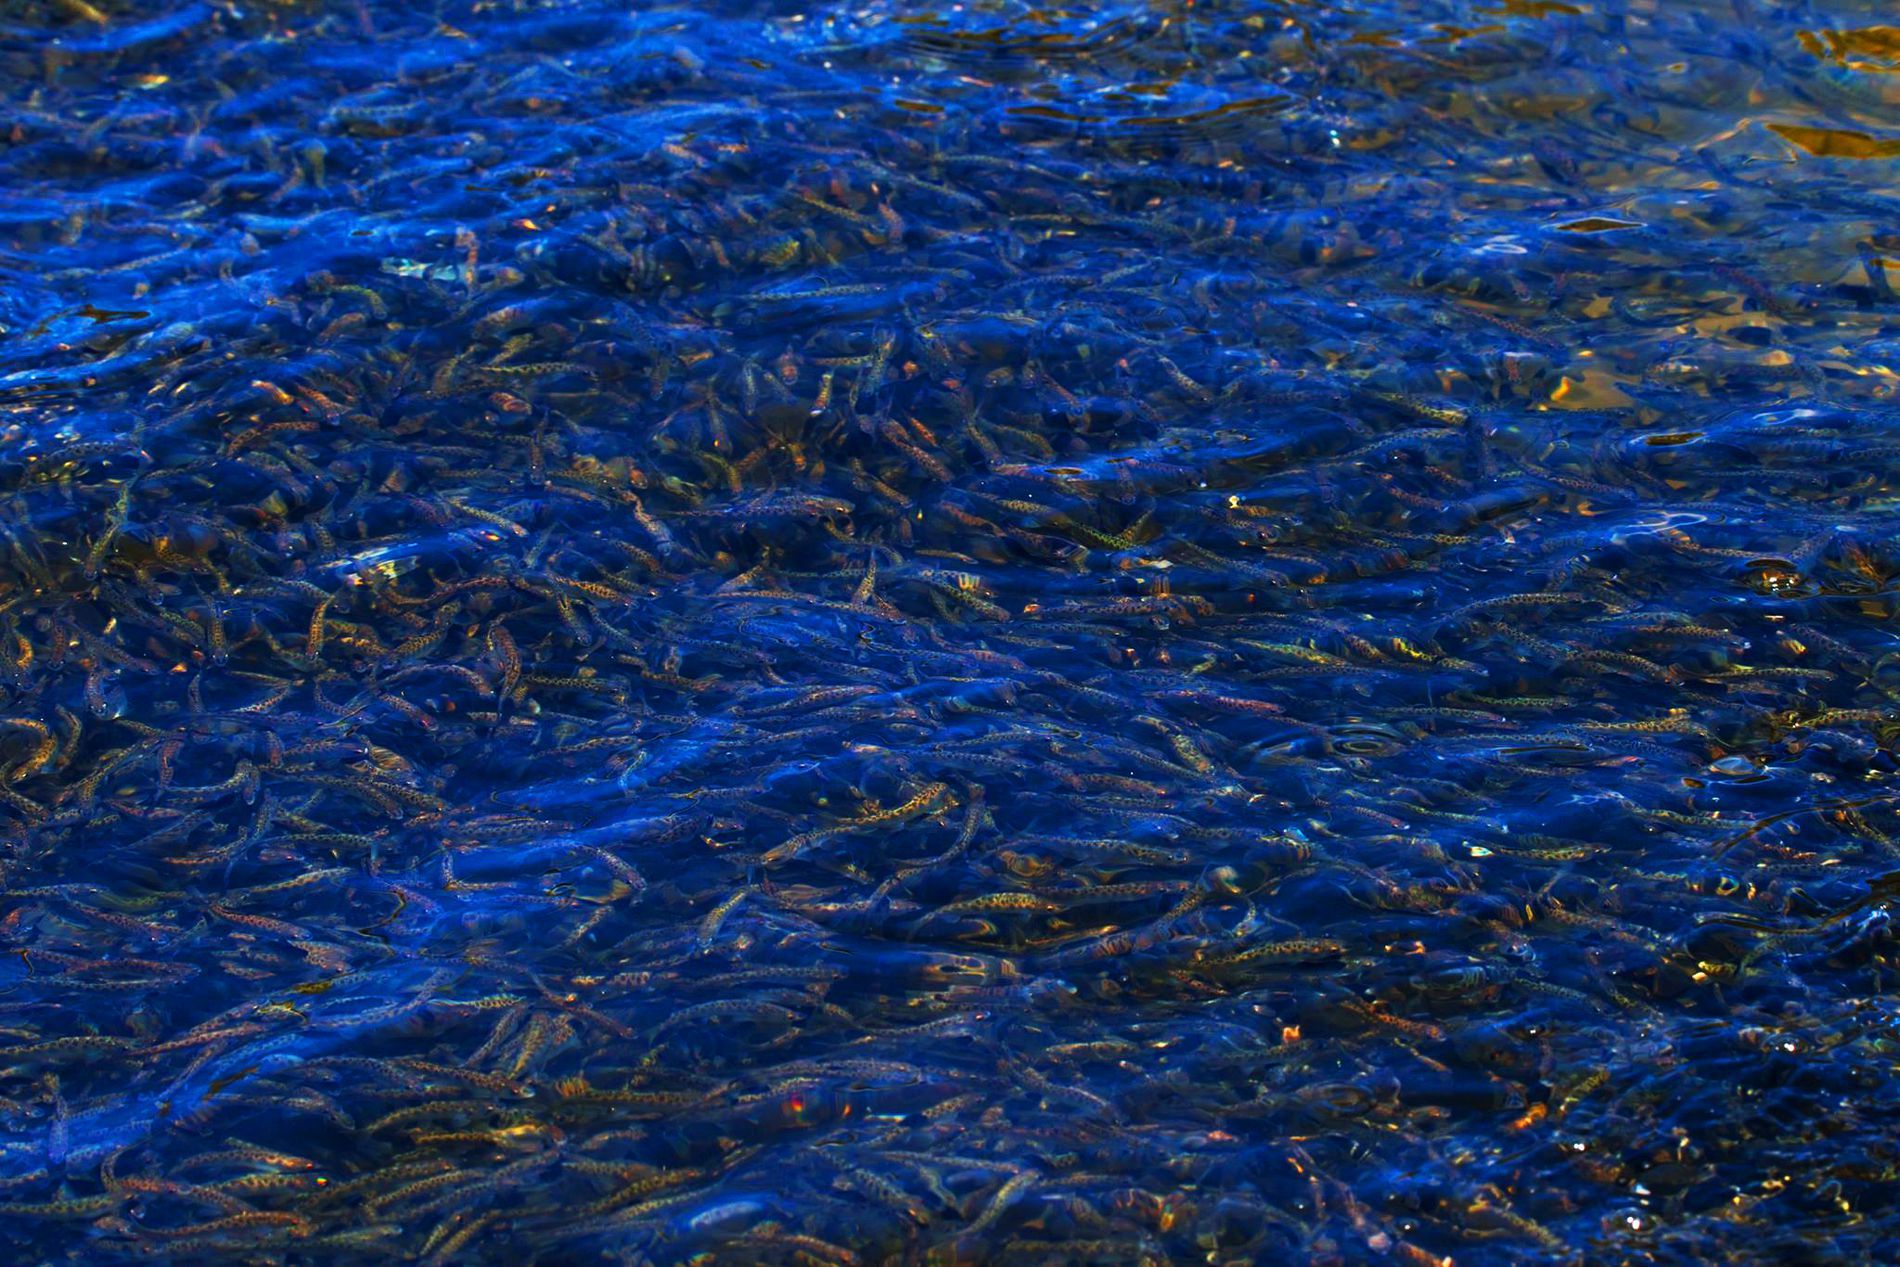
Shimmering Blue
The image shows a close-up view of water with a blue-tinted appearance. The surface of the water is rippled and reflects light in a way that creates a shimmering effect.
The photograph appears to be taken from directly above or at a high angle looking down at the surface of the water. The lighting appears to be natural sunlight, strongly reflecting off the surface of the water and creating bright, The mood is fluid and dynamic, The atmosphere is bright and energetic.
Labels: Water, Outdoors, Nature, Pool, Swimming Pool, Sea, Aquatic, Animal, Sea Life, Reef, Ripple